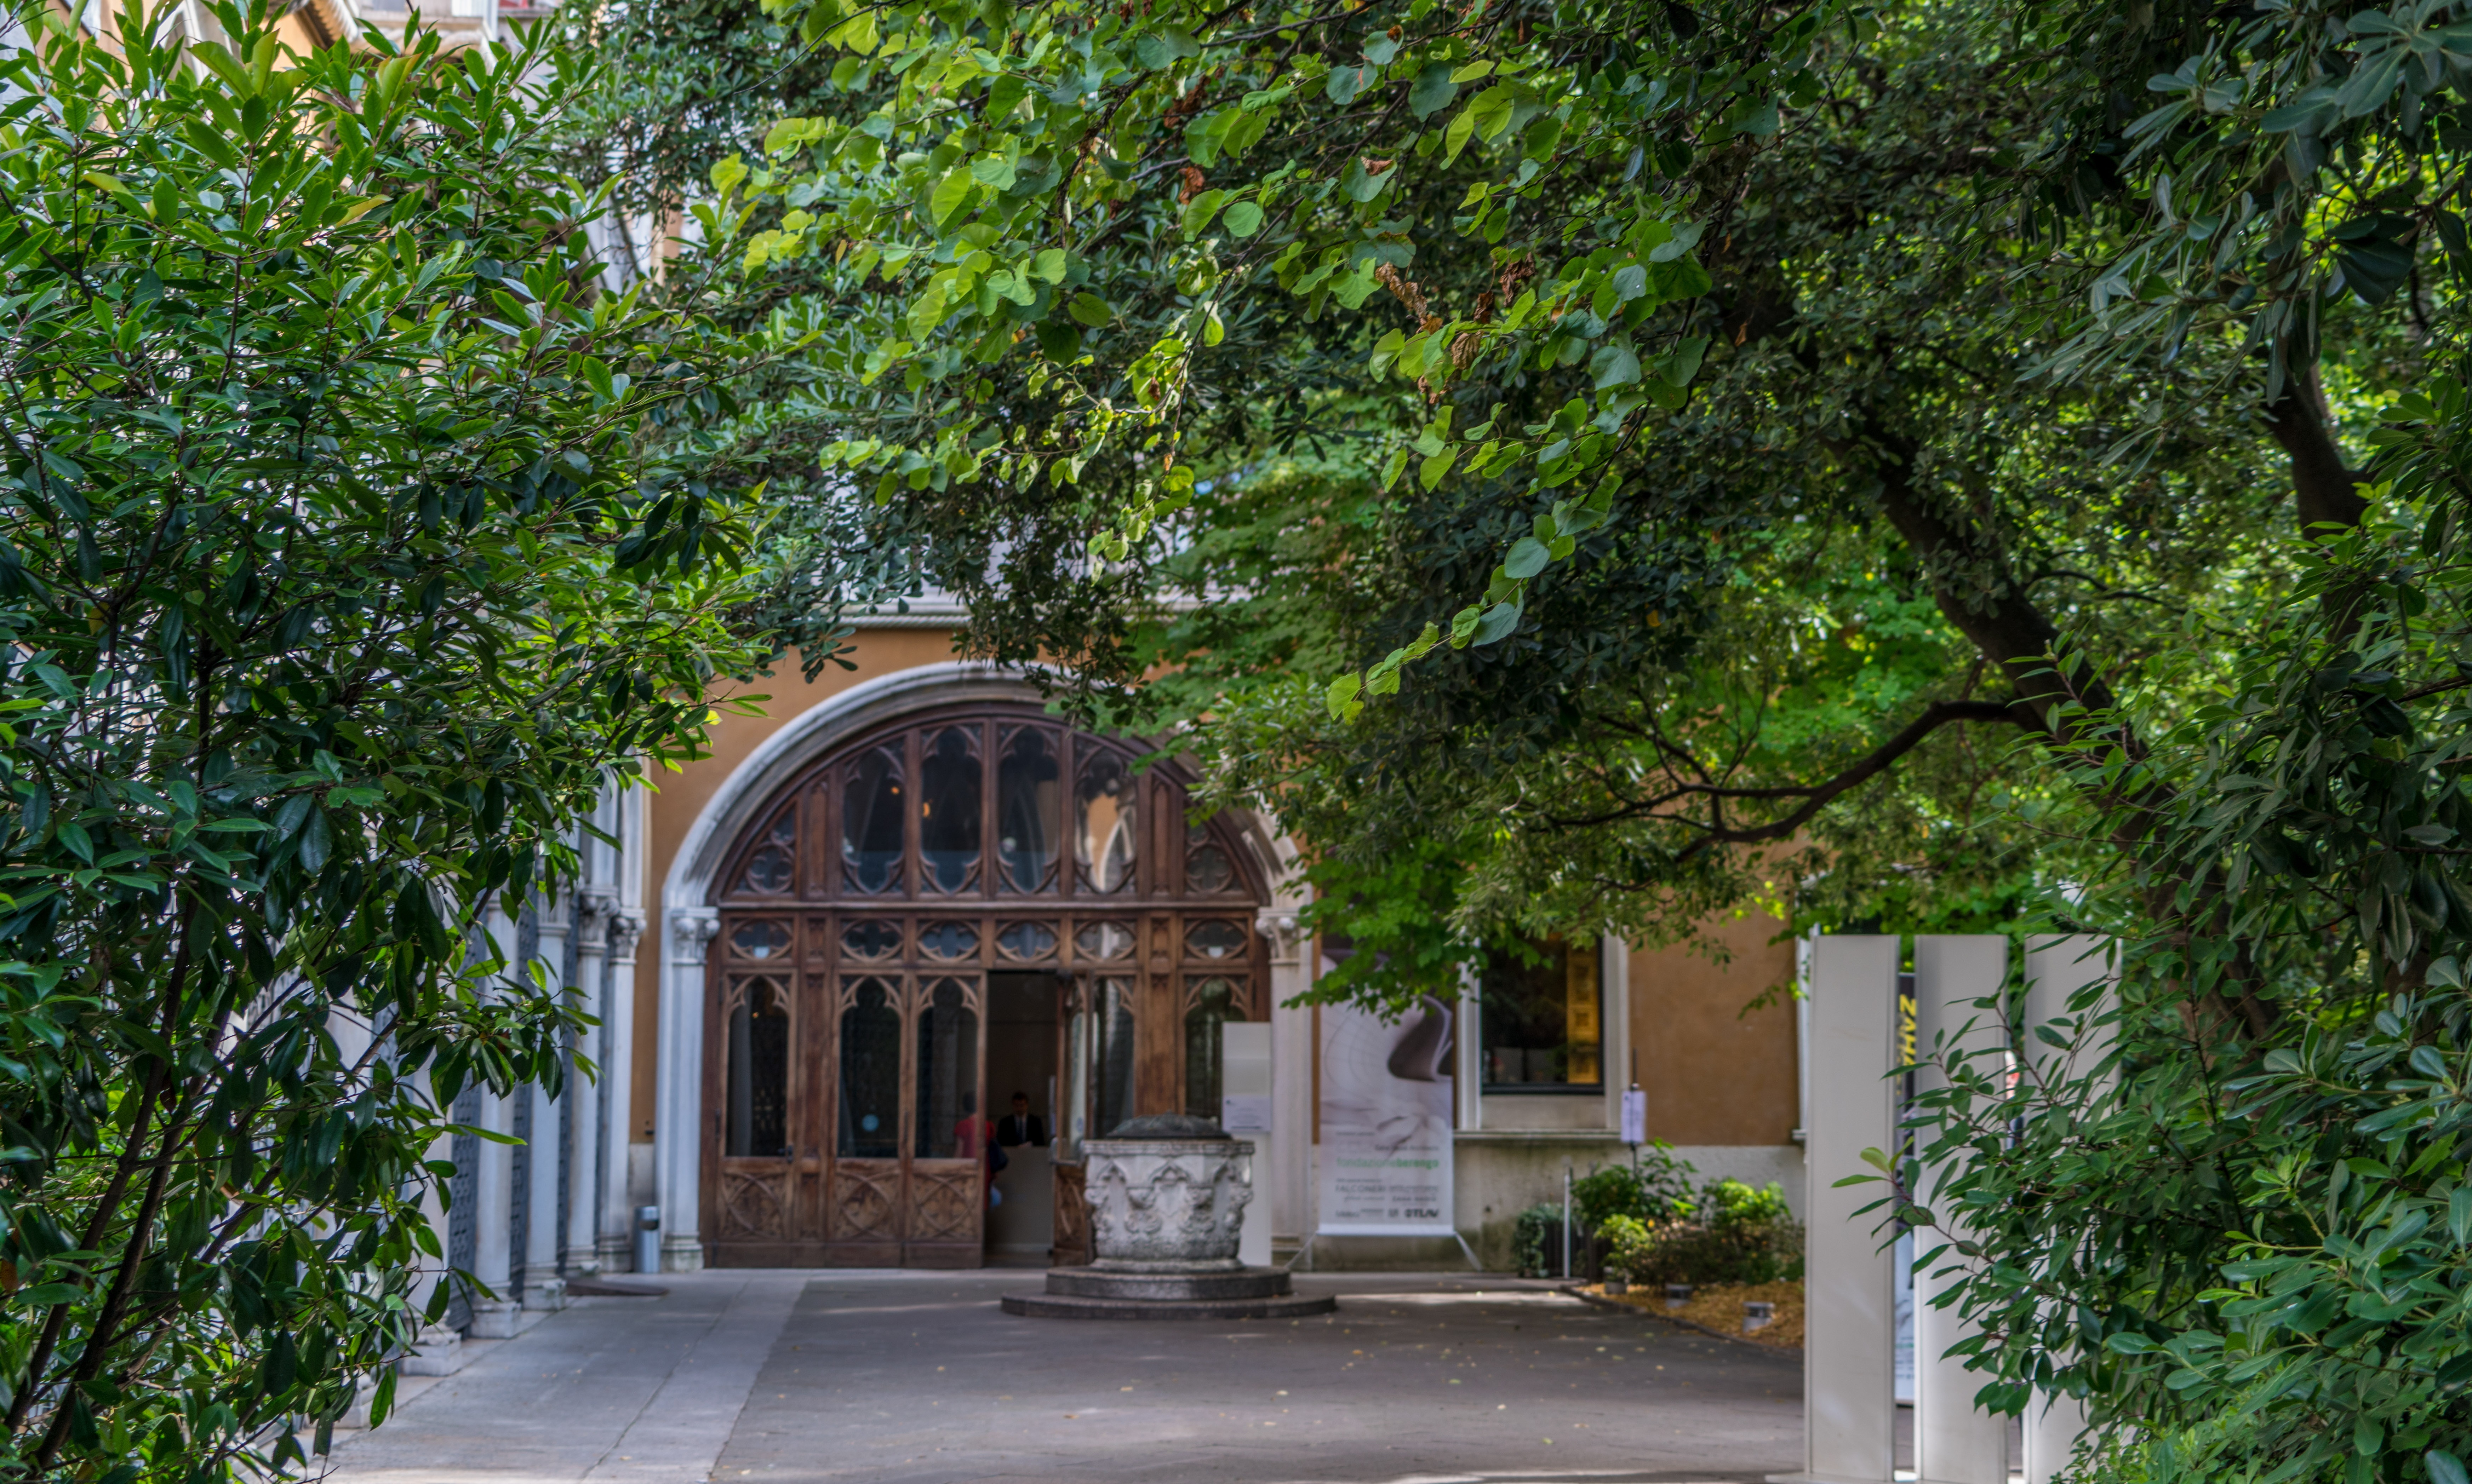
outdoor, architecture, structure, sky, mansion, house, building, old, home, travel, europe, museum, entrance, cottage, italy, venice, chapel, garden, tourism, courtyard, venezia, estate, italian, venetian